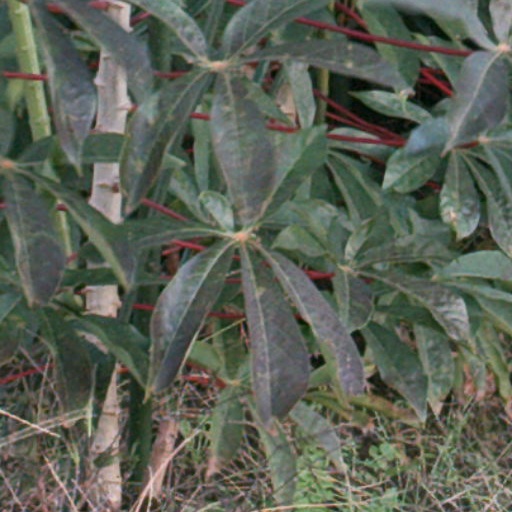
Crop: cassava